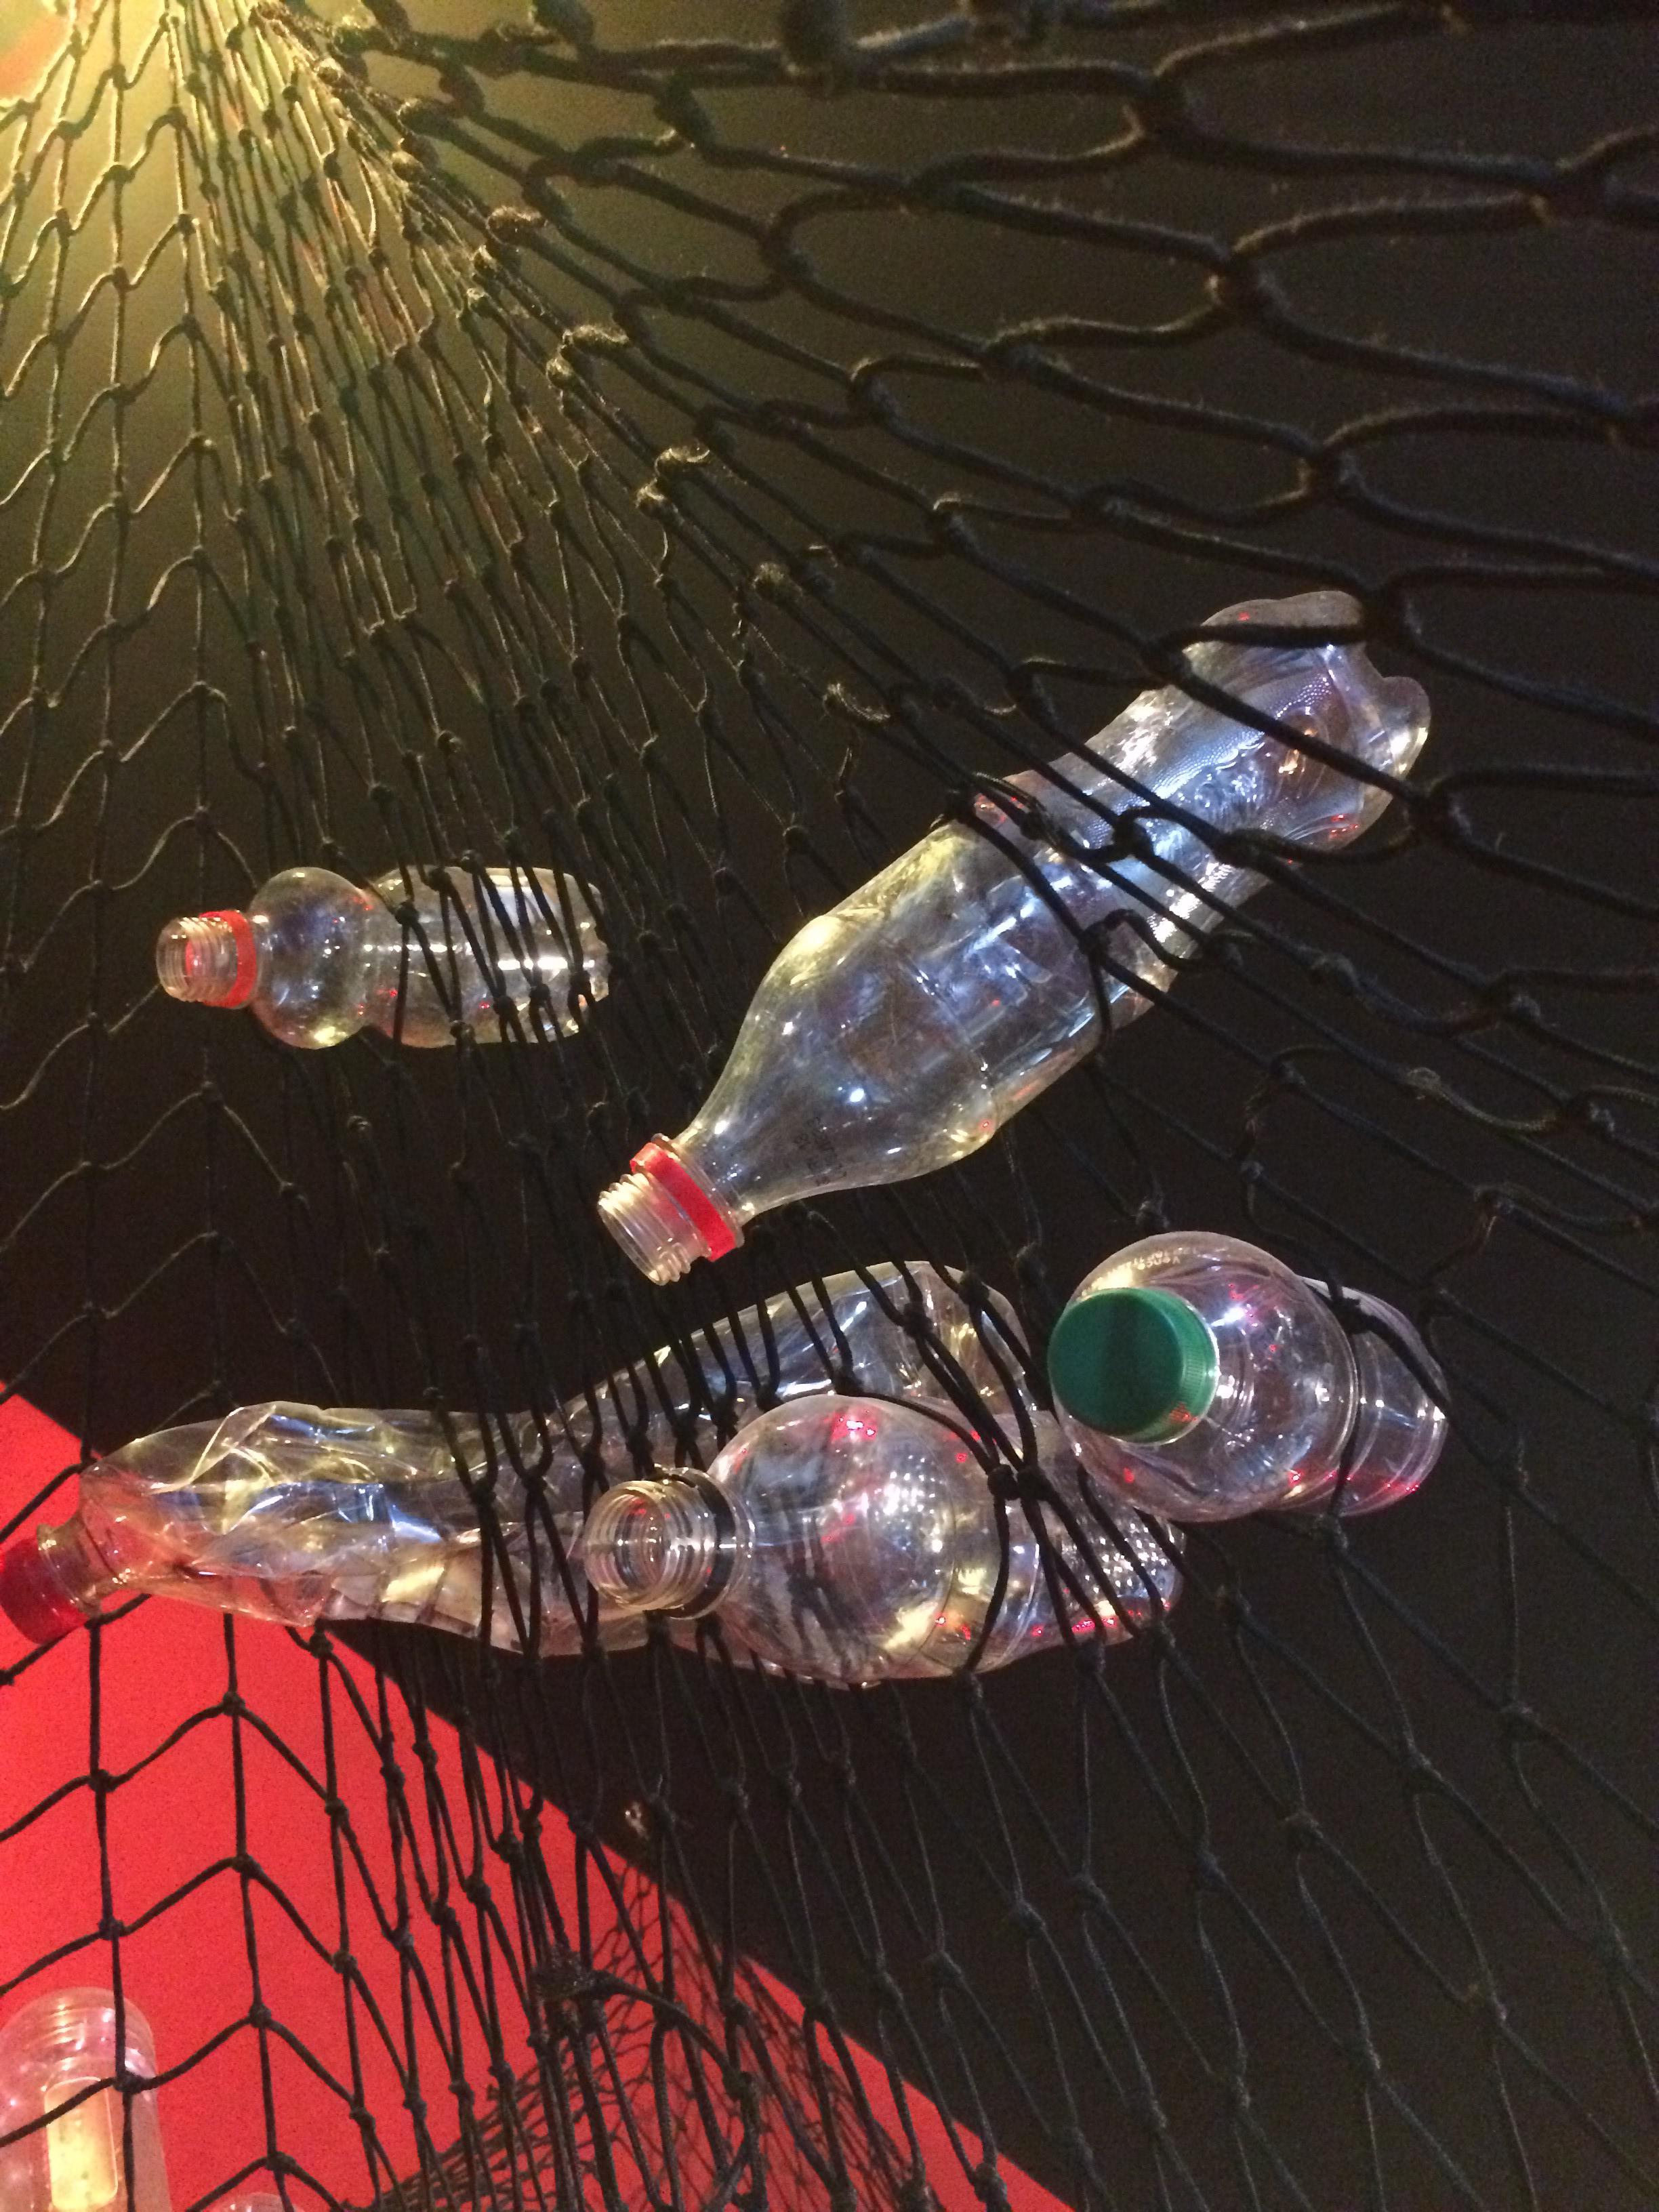
Object: Clear plastic bottle (Bottle)

Object: Clear plastic bottle (Bottle)

Object: Clear plastic bottle (Bottle)

Object: Clear plastic bottle (Bottle)

Object: Clear plastic bottle (Bottle)

Object: Plastic bottle cap (Bottle cap)

Object: Clear plastic bottle (Bottle)